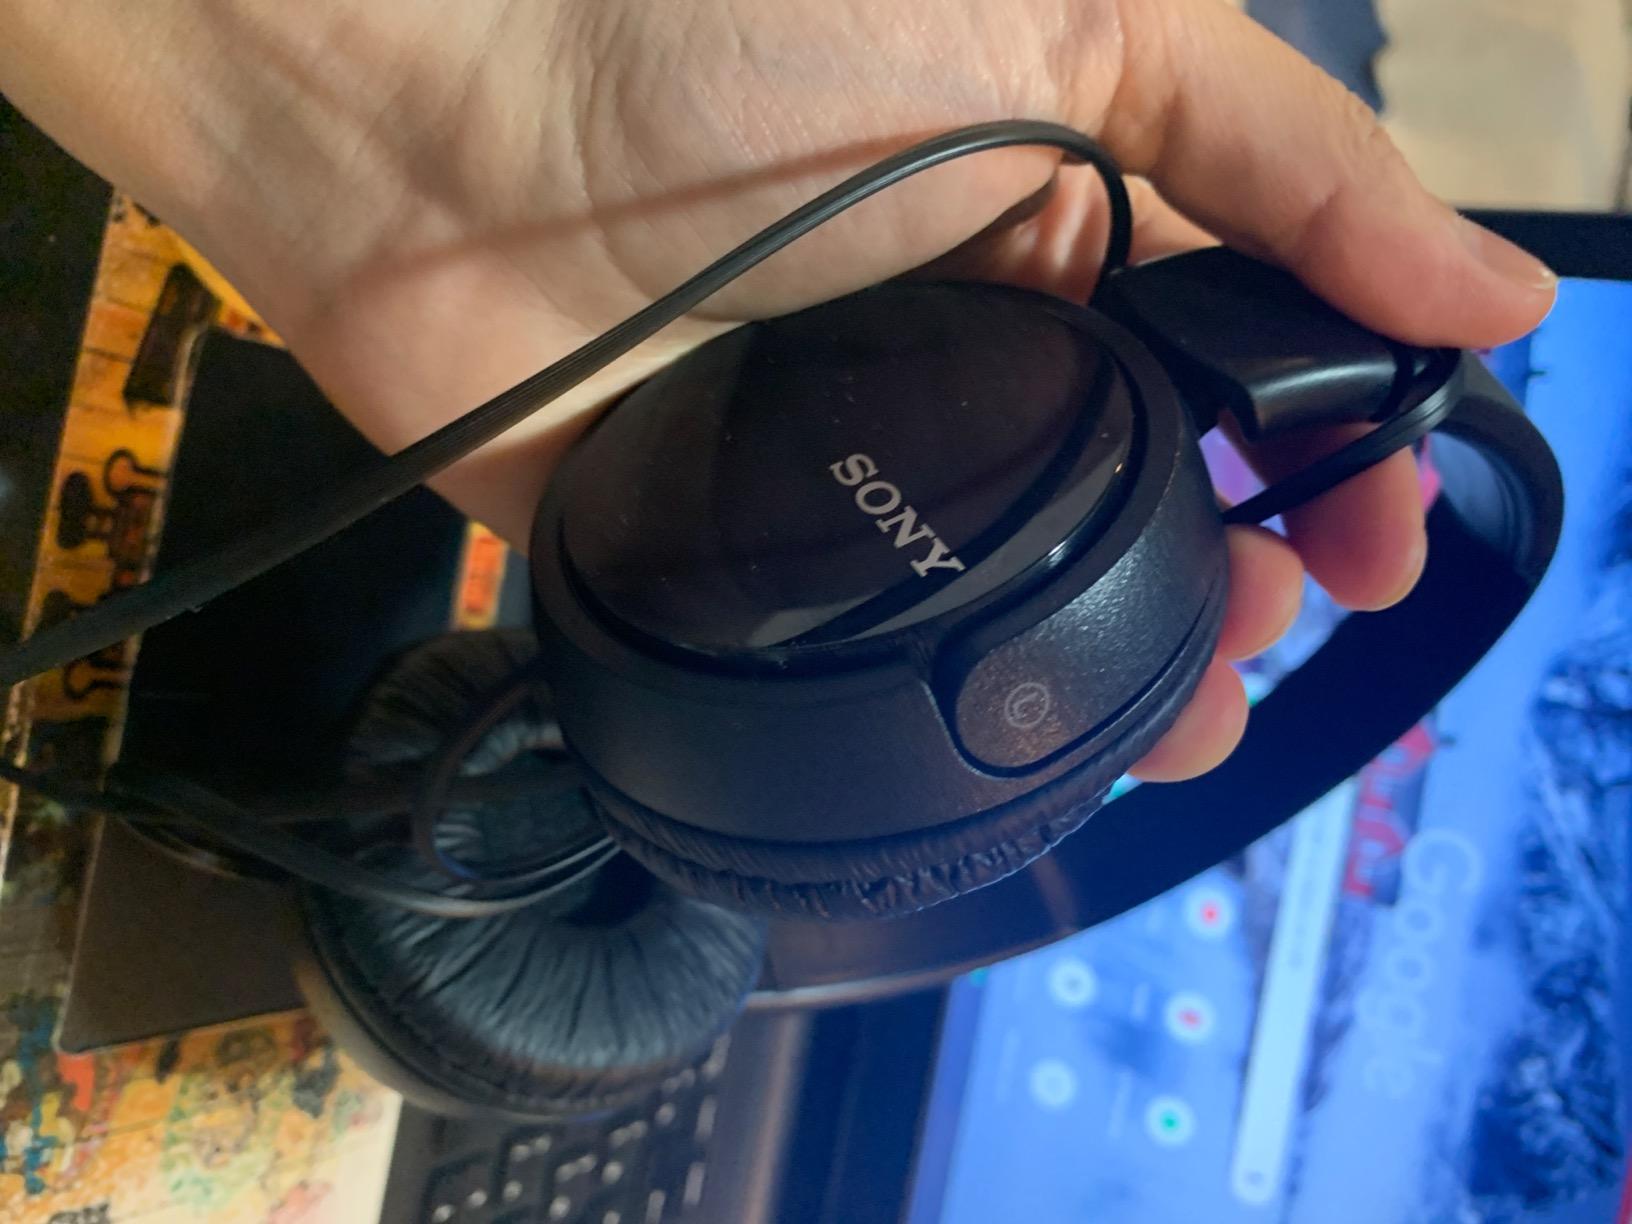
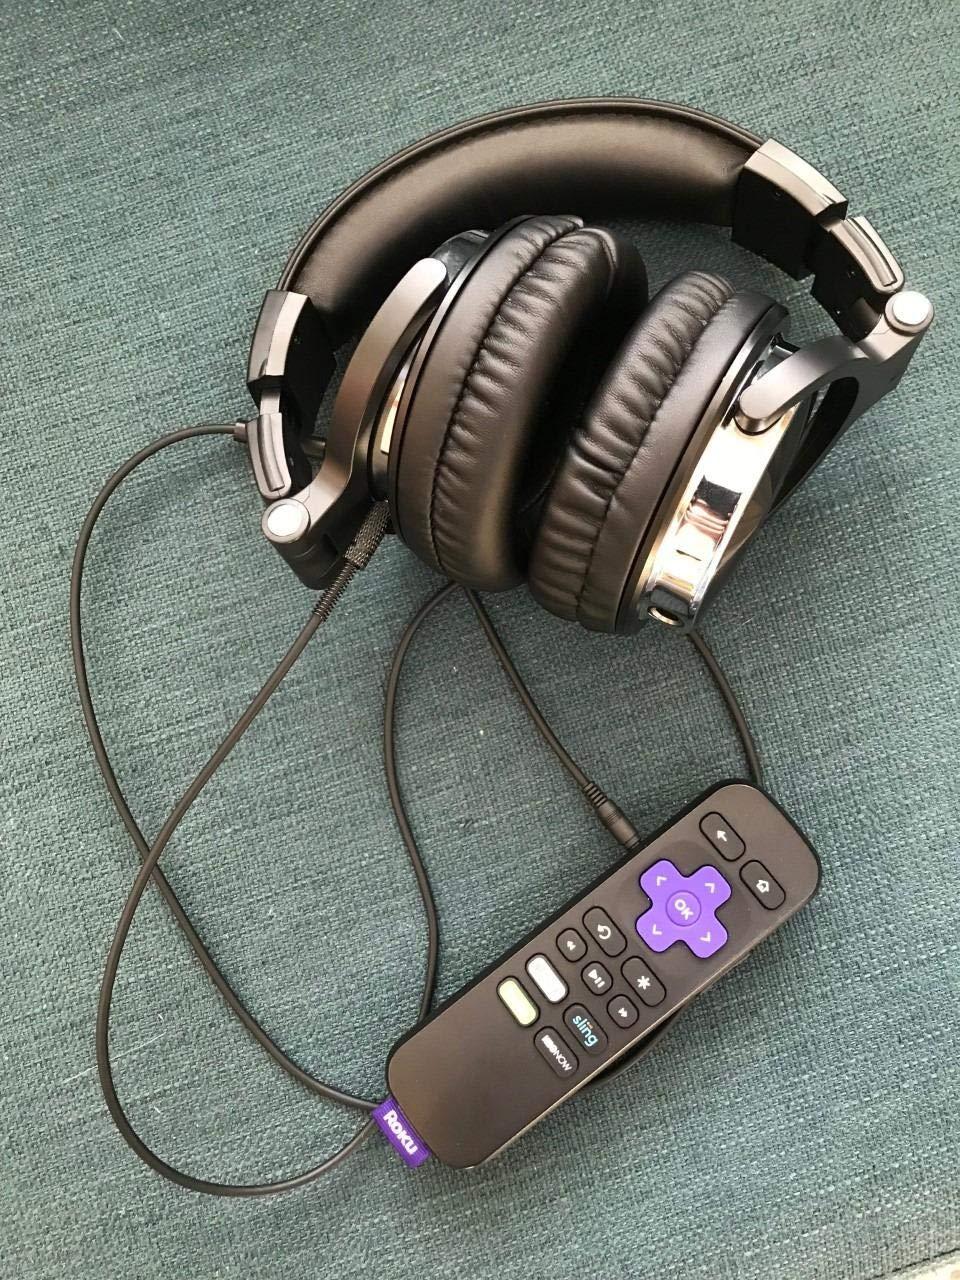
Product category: headphones
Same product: no